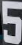
Number: 5